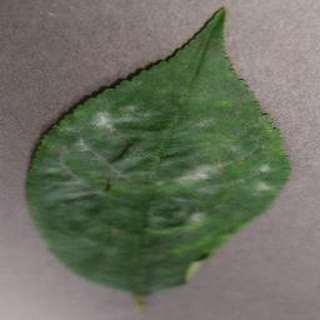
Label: cherry_powdery_mildew